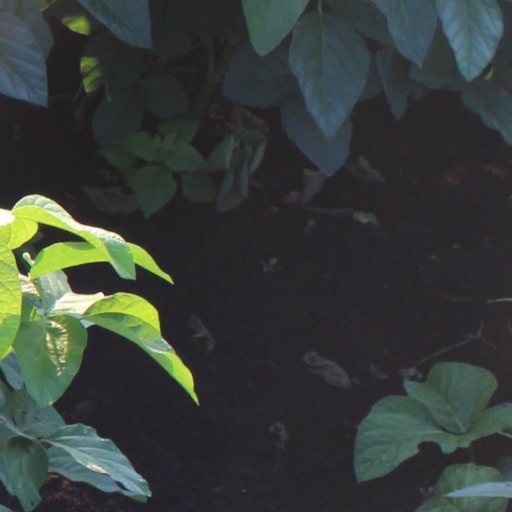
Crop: soybean